Fountain pen ink

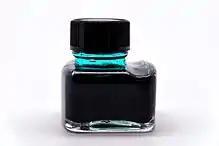
Bottle of green ink

Red inks usually contain the dye eosin. Blue inks often contain triarylmethane dye. Black inks are mixtures. In addition to water, the non-dye components (collectively referred to as the "vehicle") might include polymeric resins, humectants to retard premature drying, pH modifiers, anti-foaming agents, biocides to prevent fungal and bacterial growth, and wetting agents (surfactants). Surfactants reduce the surface tension of the ink; distilled water has a surface tension of 72 dyn/cm (72 × 10 N/m), but the desirable value for ink is between 38 and 45 dyn/cm (38 to 45 × 10 N/m). If the ink's surface tension were too high, then it would not flow through the pen; if it were too low, then the ink would run out of the pen with less control.